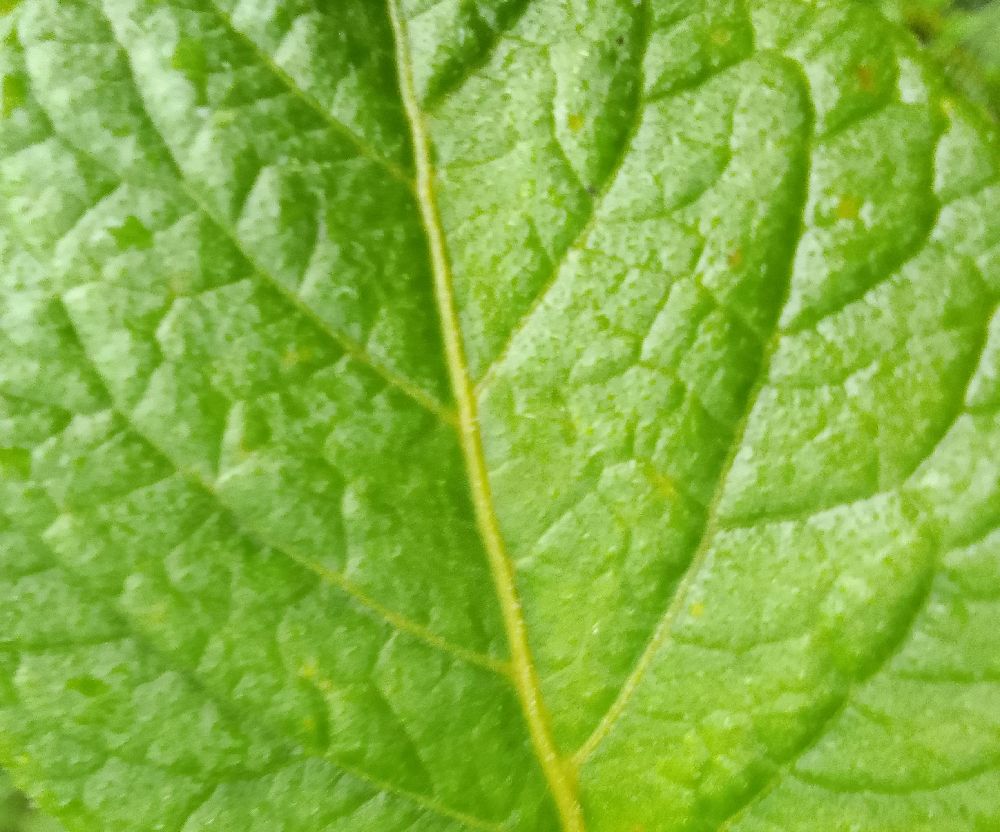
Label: Healthy